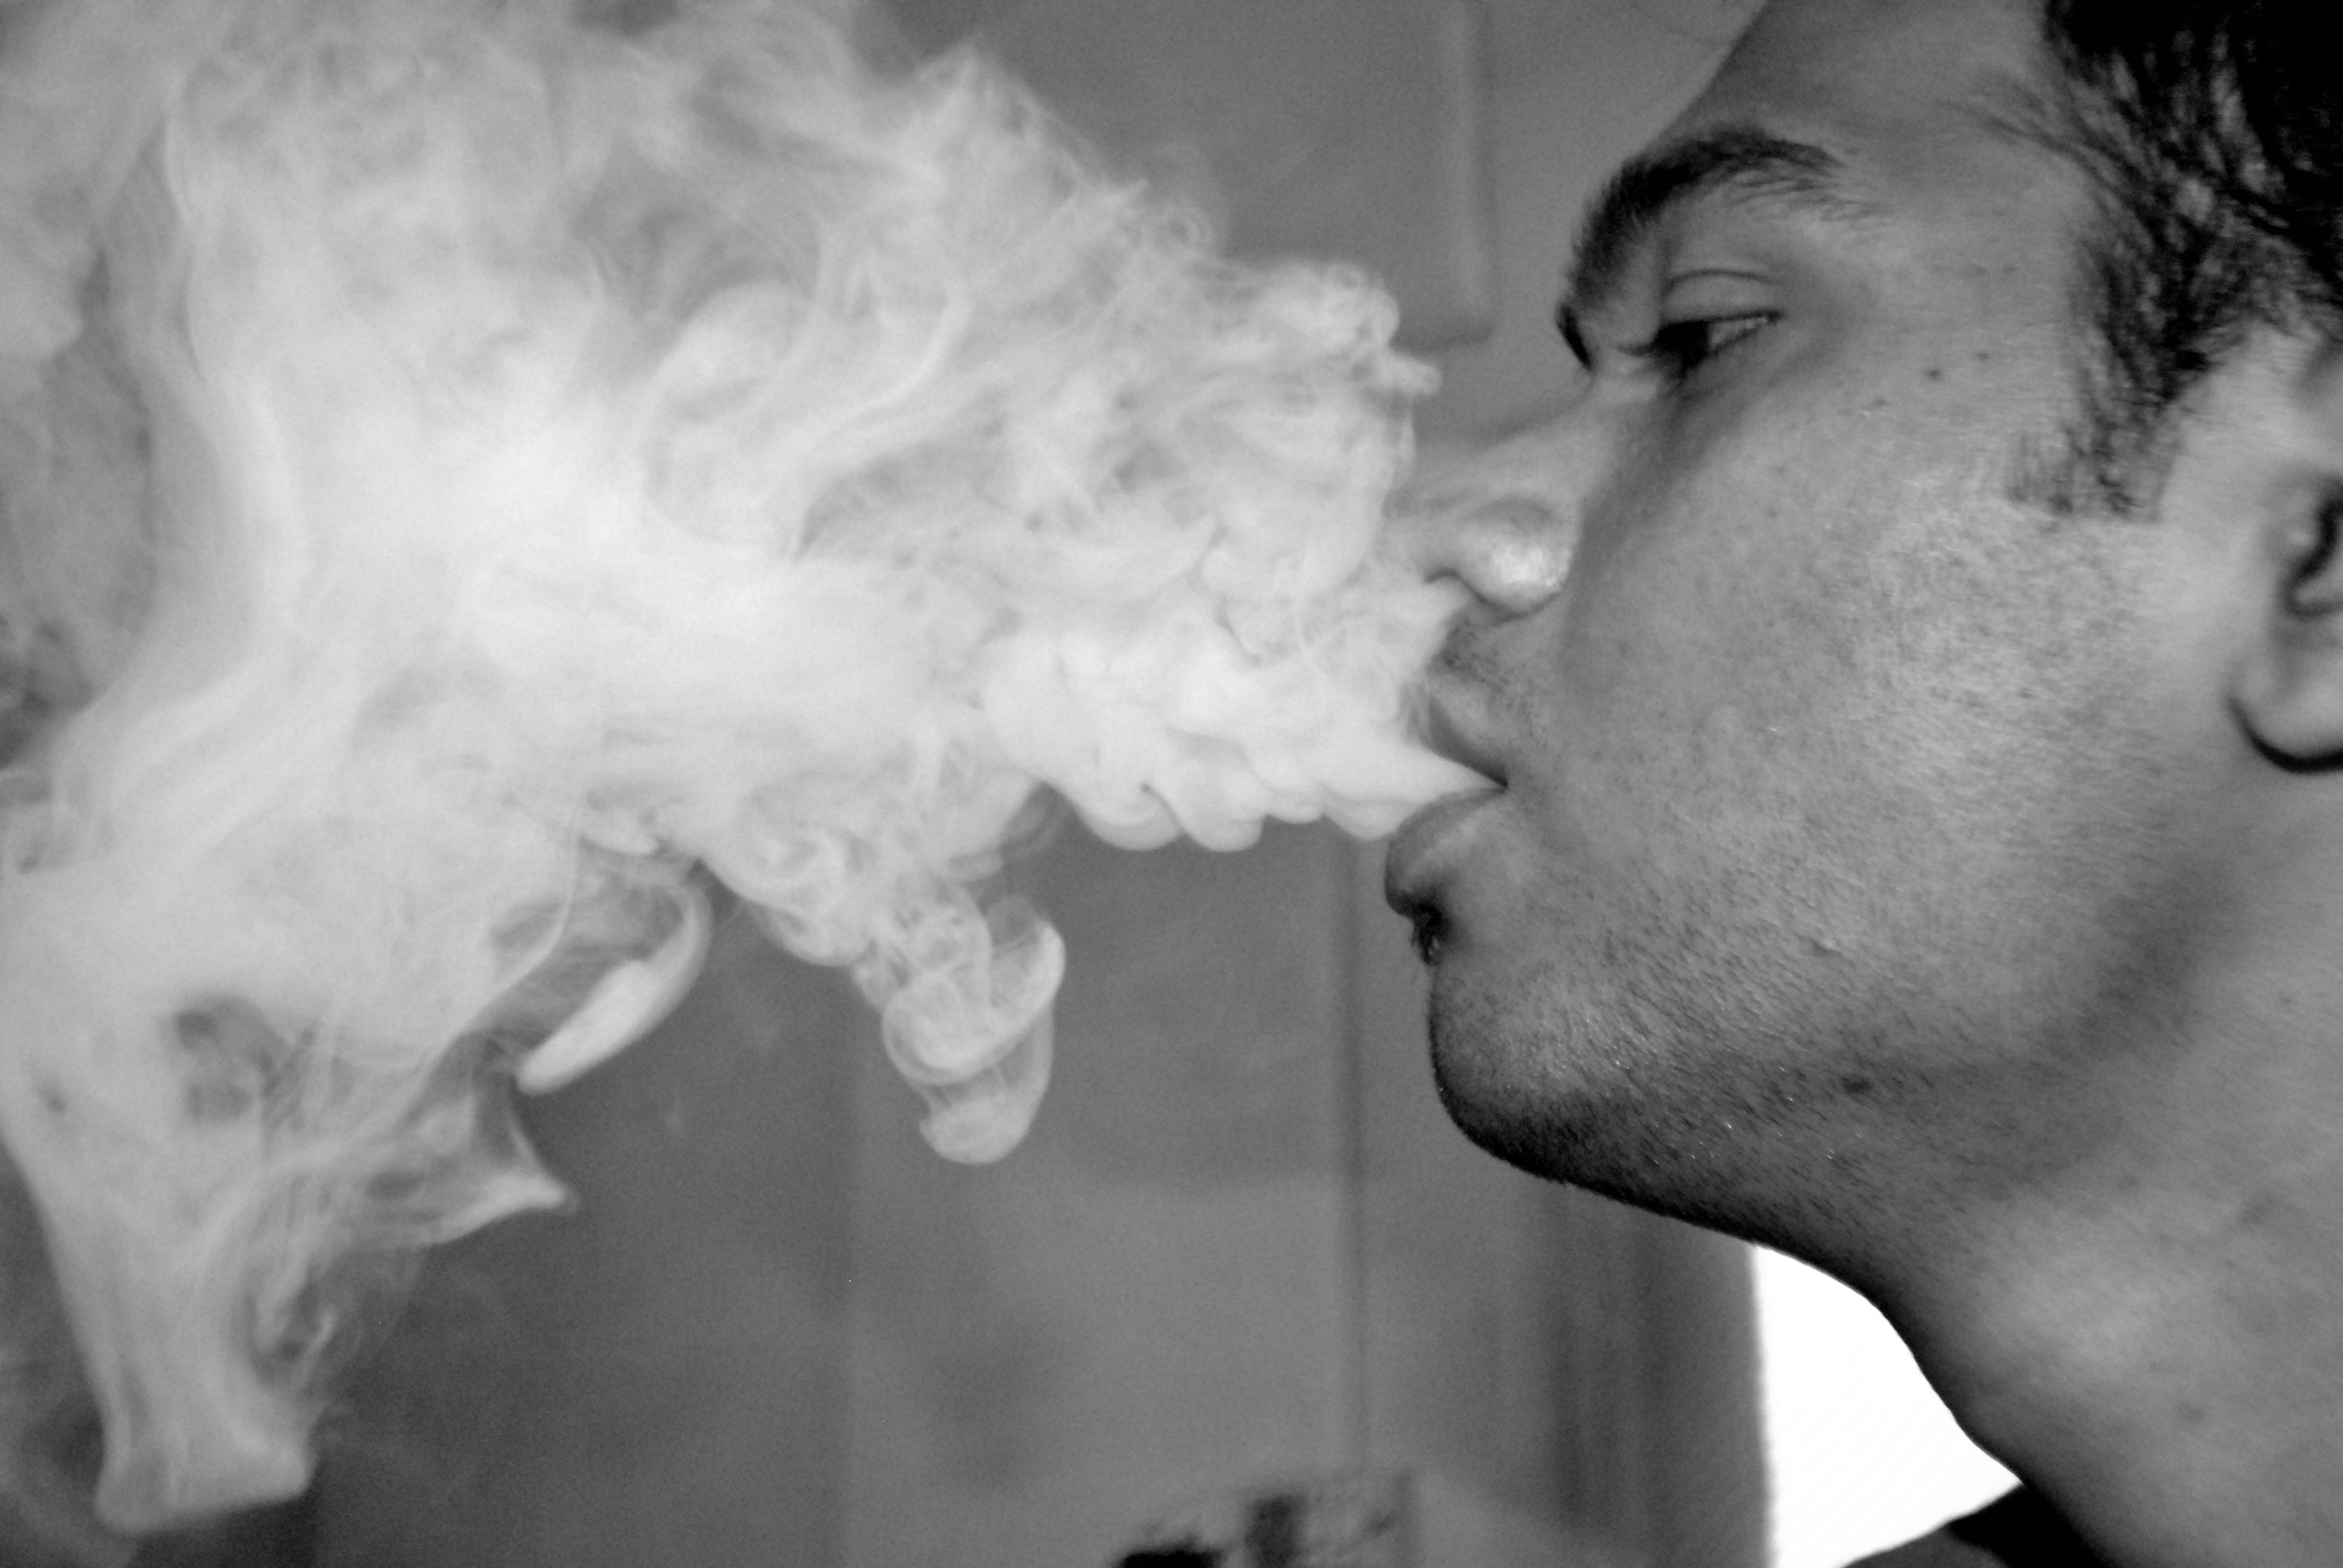
man, person, black and white, white, photography, boy, smoke, smoking, guy, kiss, black, monochrome, nose, blowing, head, hookah, addiction, breathing, abuse, adult, tobacco, cancer, interaction, sense, monochrome photography, human action, carcinogen